Boys' love

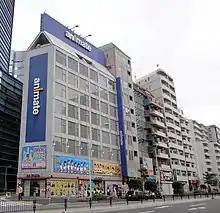
Otome Road in Ikebukuro became a major cultural destination for "yaoi" fandom in the 2000s.

The economic crisis caused by the Lost Decade came to affect the manga industry in the late 1990s and early 2000s, but did not particularly impact the "yaoi" market; on the contrary, "yaoi" magazines continued to proliferate during this period, and sales of "yaoi" media increased. In 2004, Otome Road in Ikebukuro emerged as a major cultural destination for "yaoi" fandom, with multiple stores dedicated to "shōjo" and "yaoi" goods. The 2000s also saw an increase in male readers of "yaoi", with a 2008 bookstore survey finding that between 25 and 30 percent of "yaoi" readers were male.